List of cathedrals in Honduras

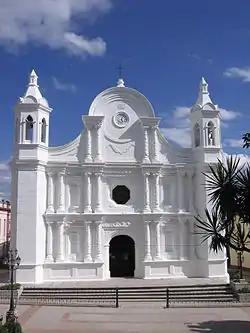
Catedral de Santa Rosa in Santa Rosa de Copán

This is the list of cathedrals in Honduras sorted by denomination.